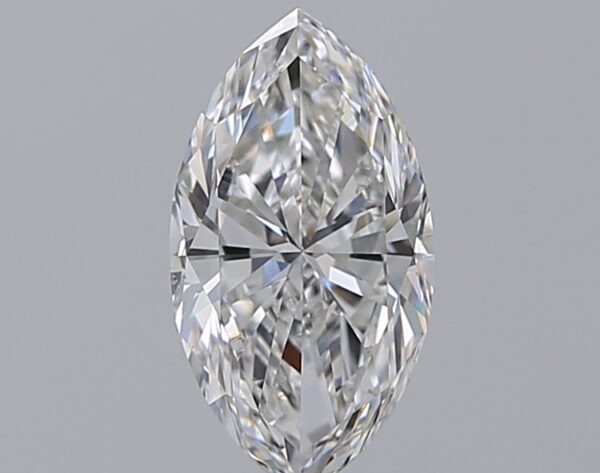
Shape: marquise
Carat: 1.5
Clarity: VS2
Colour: E
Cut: EX
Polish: EX
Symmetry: VG
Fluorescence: N
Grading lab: GIA
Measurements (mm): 10.87 x 5.87 x 3.81